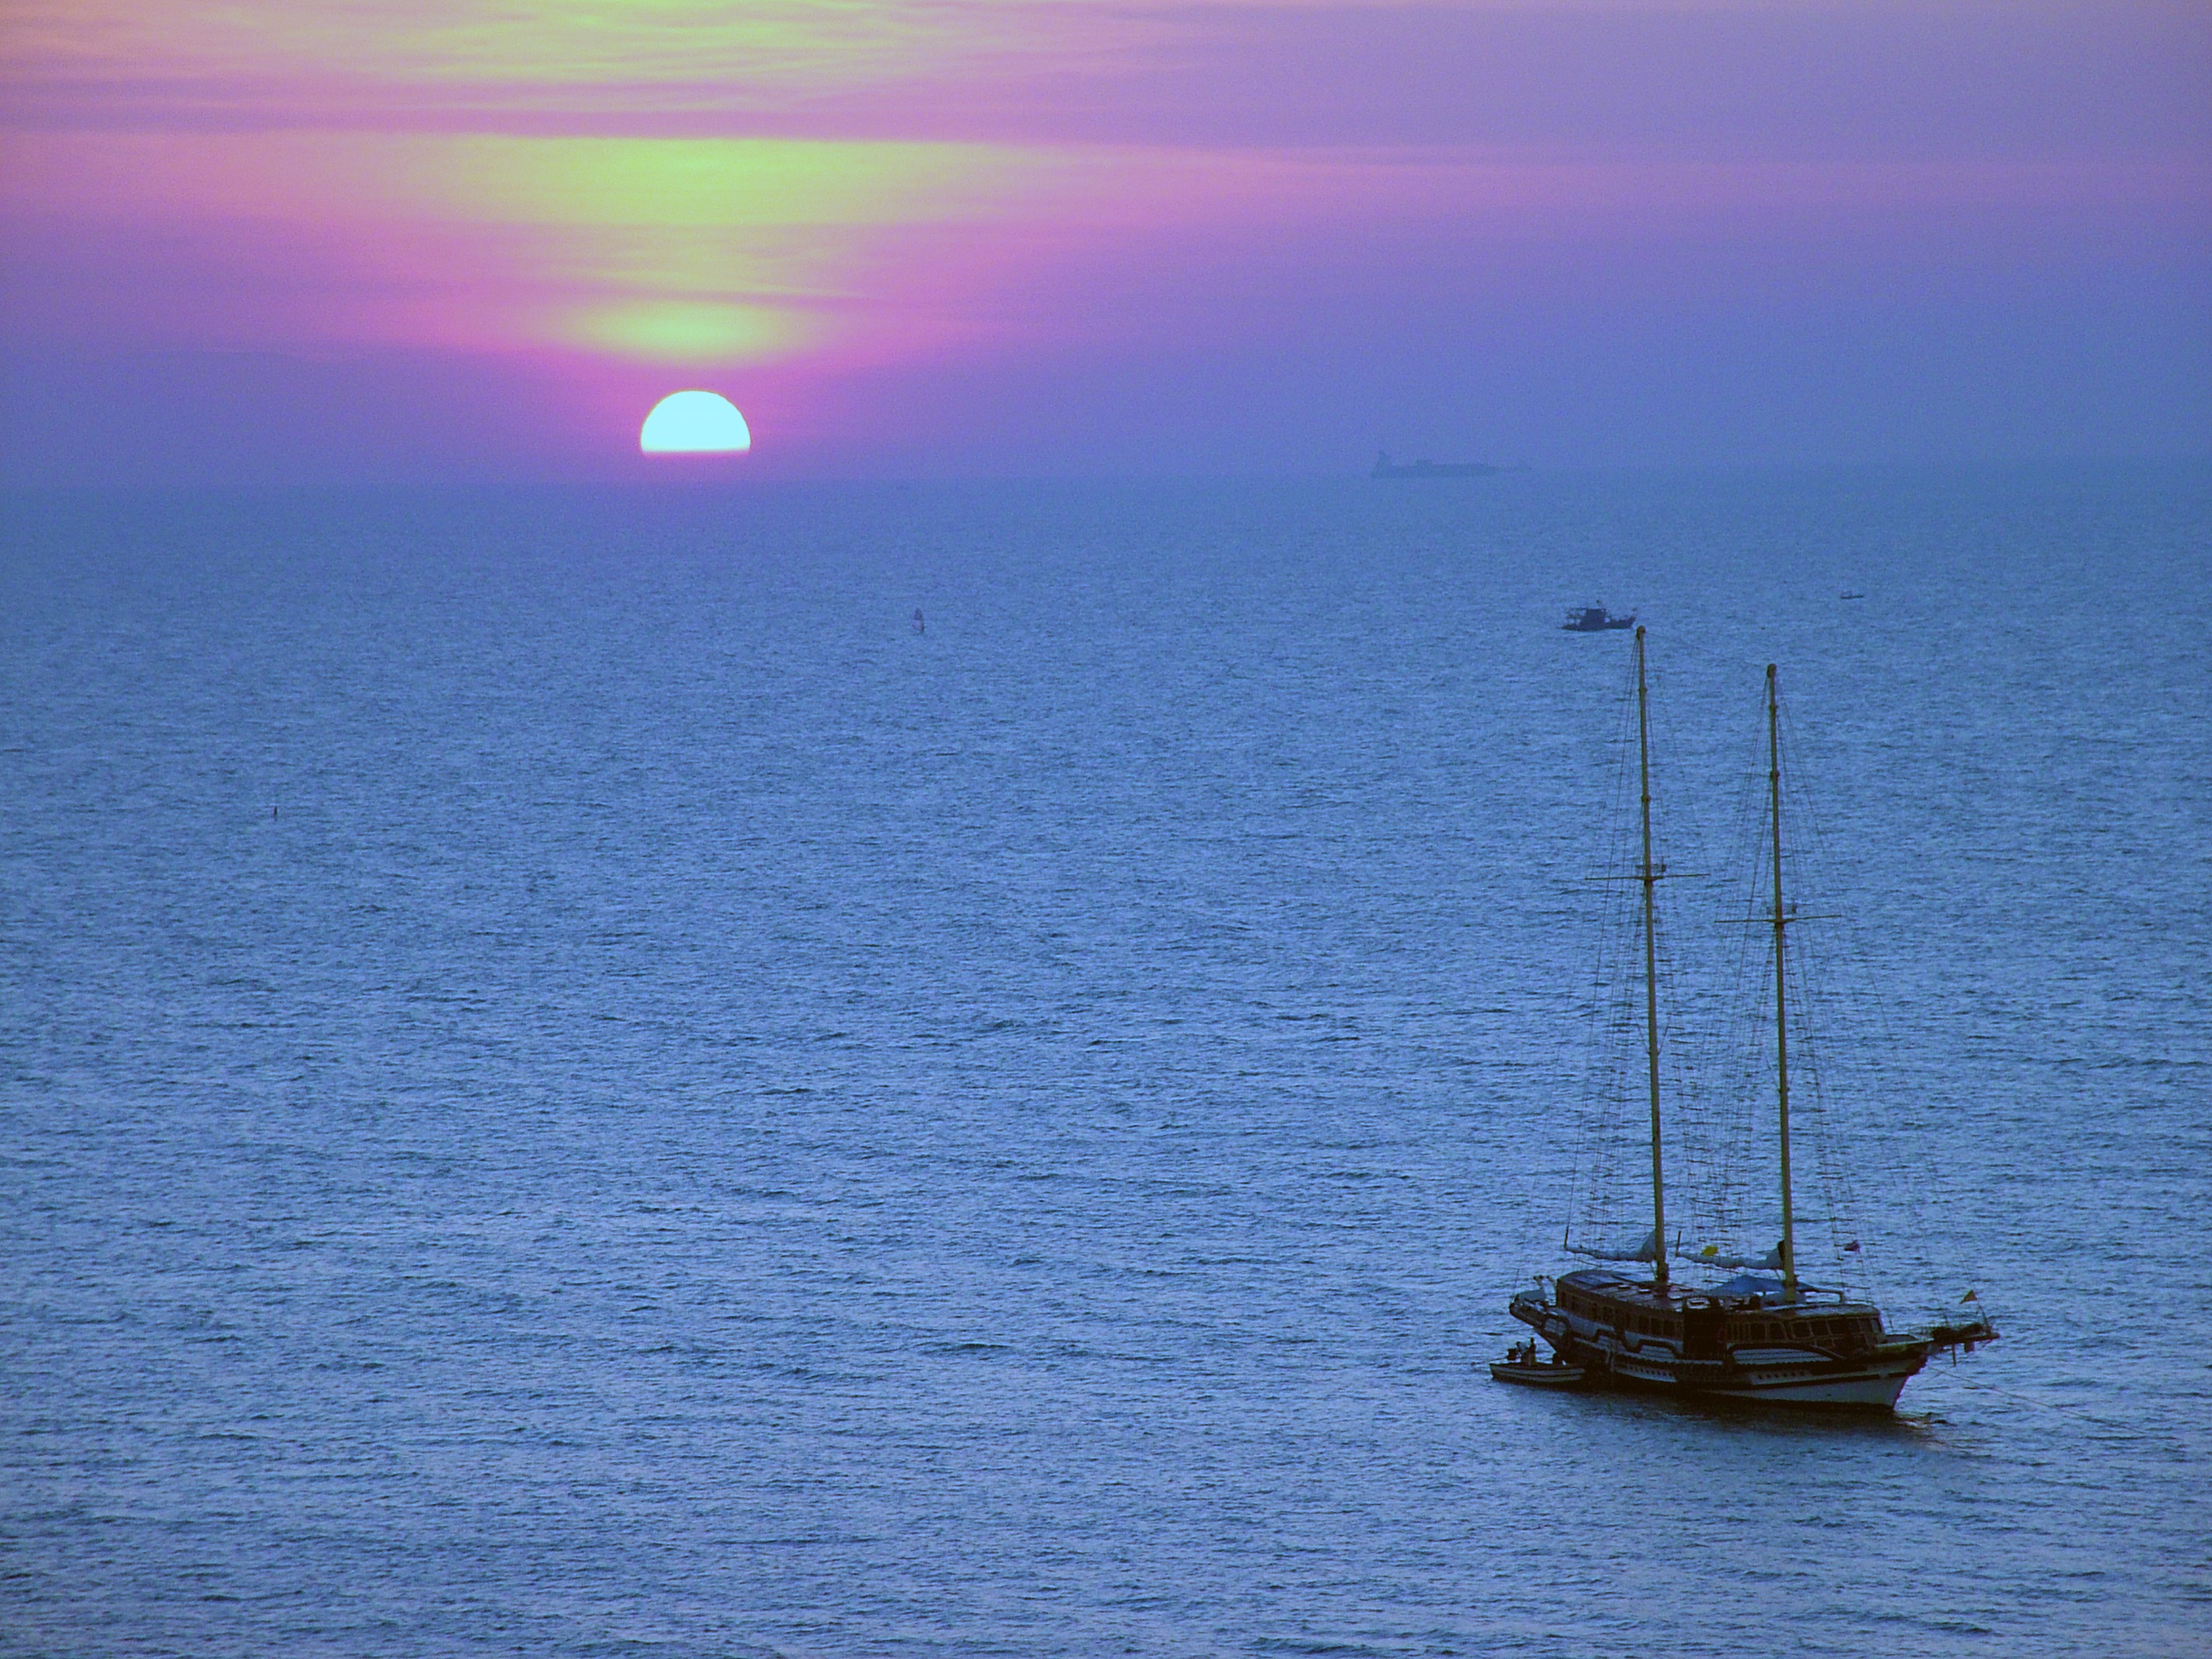
sea, coast, ocean, horizon, sun, sunrise, sunset, dawn, ship, dusk, evening, reflection, vehicle, bay, blue, in the evening, falls, beautiful